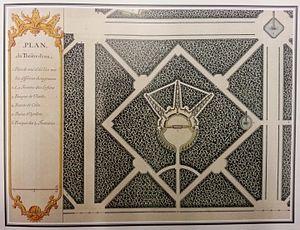
Plan du bosquet du Théâtre d'eau au temps de Louis XIV.
Le bosquet du Rond-Vert est un bosquet des jardins de Versailles. Créé sous le nom de Bosquet du Théâtre d'eau, il fut l'un des bosquets préférés de Louis XIV. Fragile et avec un coût d'entretien élevé, il fut largement remanié et simplifié sous les règnes de Louis XV et Louis XVI devenant le bosquet du Rond-Vert. Ravagé par la tempête de 1999, il est depuis fermé au public. En mars 2013, le paysagiste Louis Benech et l’artiste Jean-Michel Othoniel ont été choisis pour y créer un nouveau bosquet qui sera une œuvre originale contemporaine. La réouverture au public est prévue à l'été 2014, sous son ancien nom de bosquet du Théâtre d'eau.